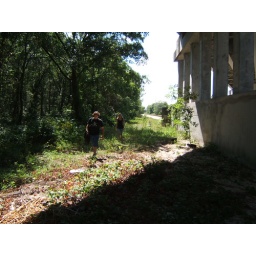
Some photos taken near my house by some train tracks.